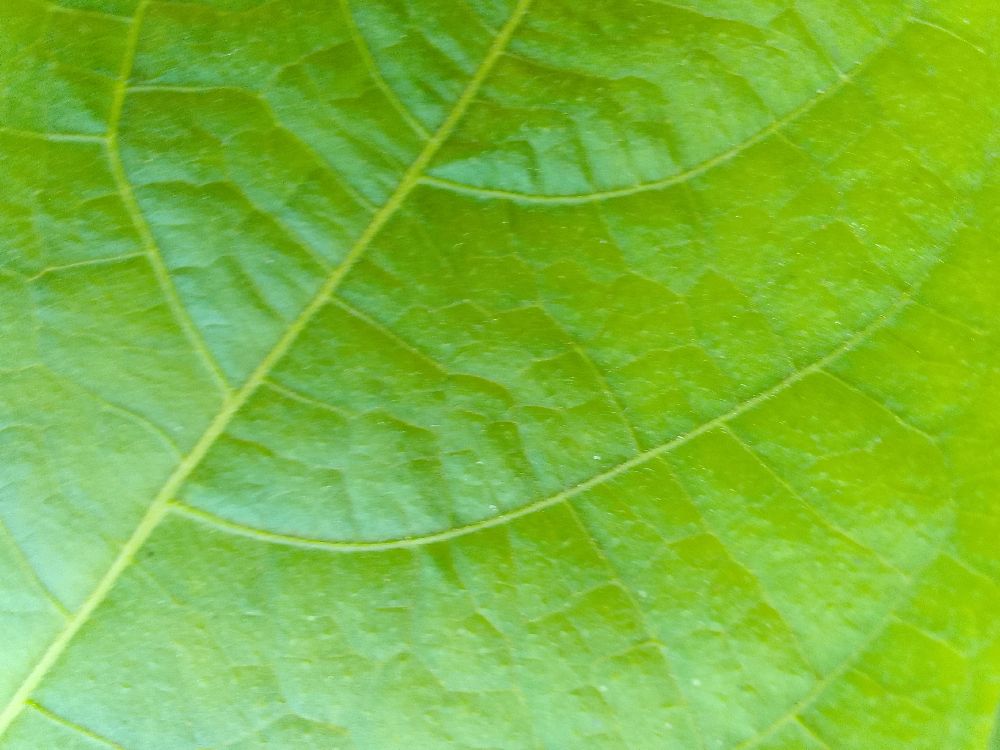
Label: healthy